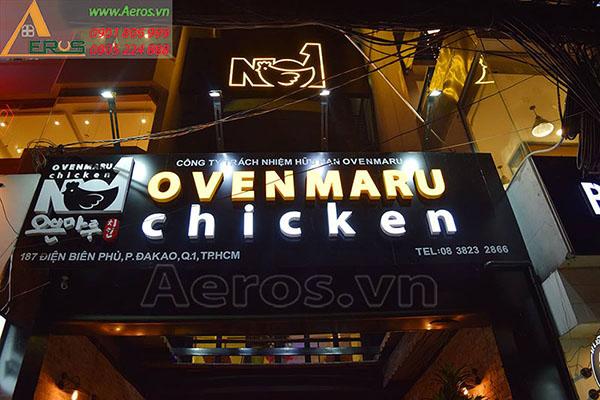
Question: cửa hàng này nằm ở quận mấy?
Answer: quận 1